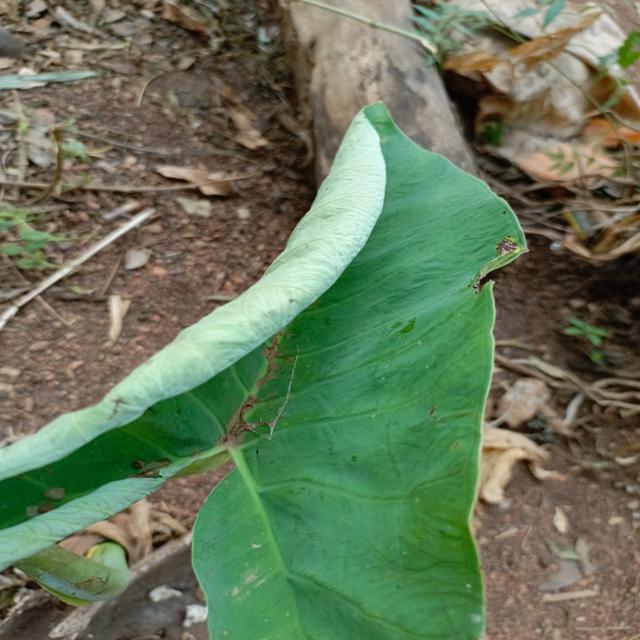
Label: Early_Blight